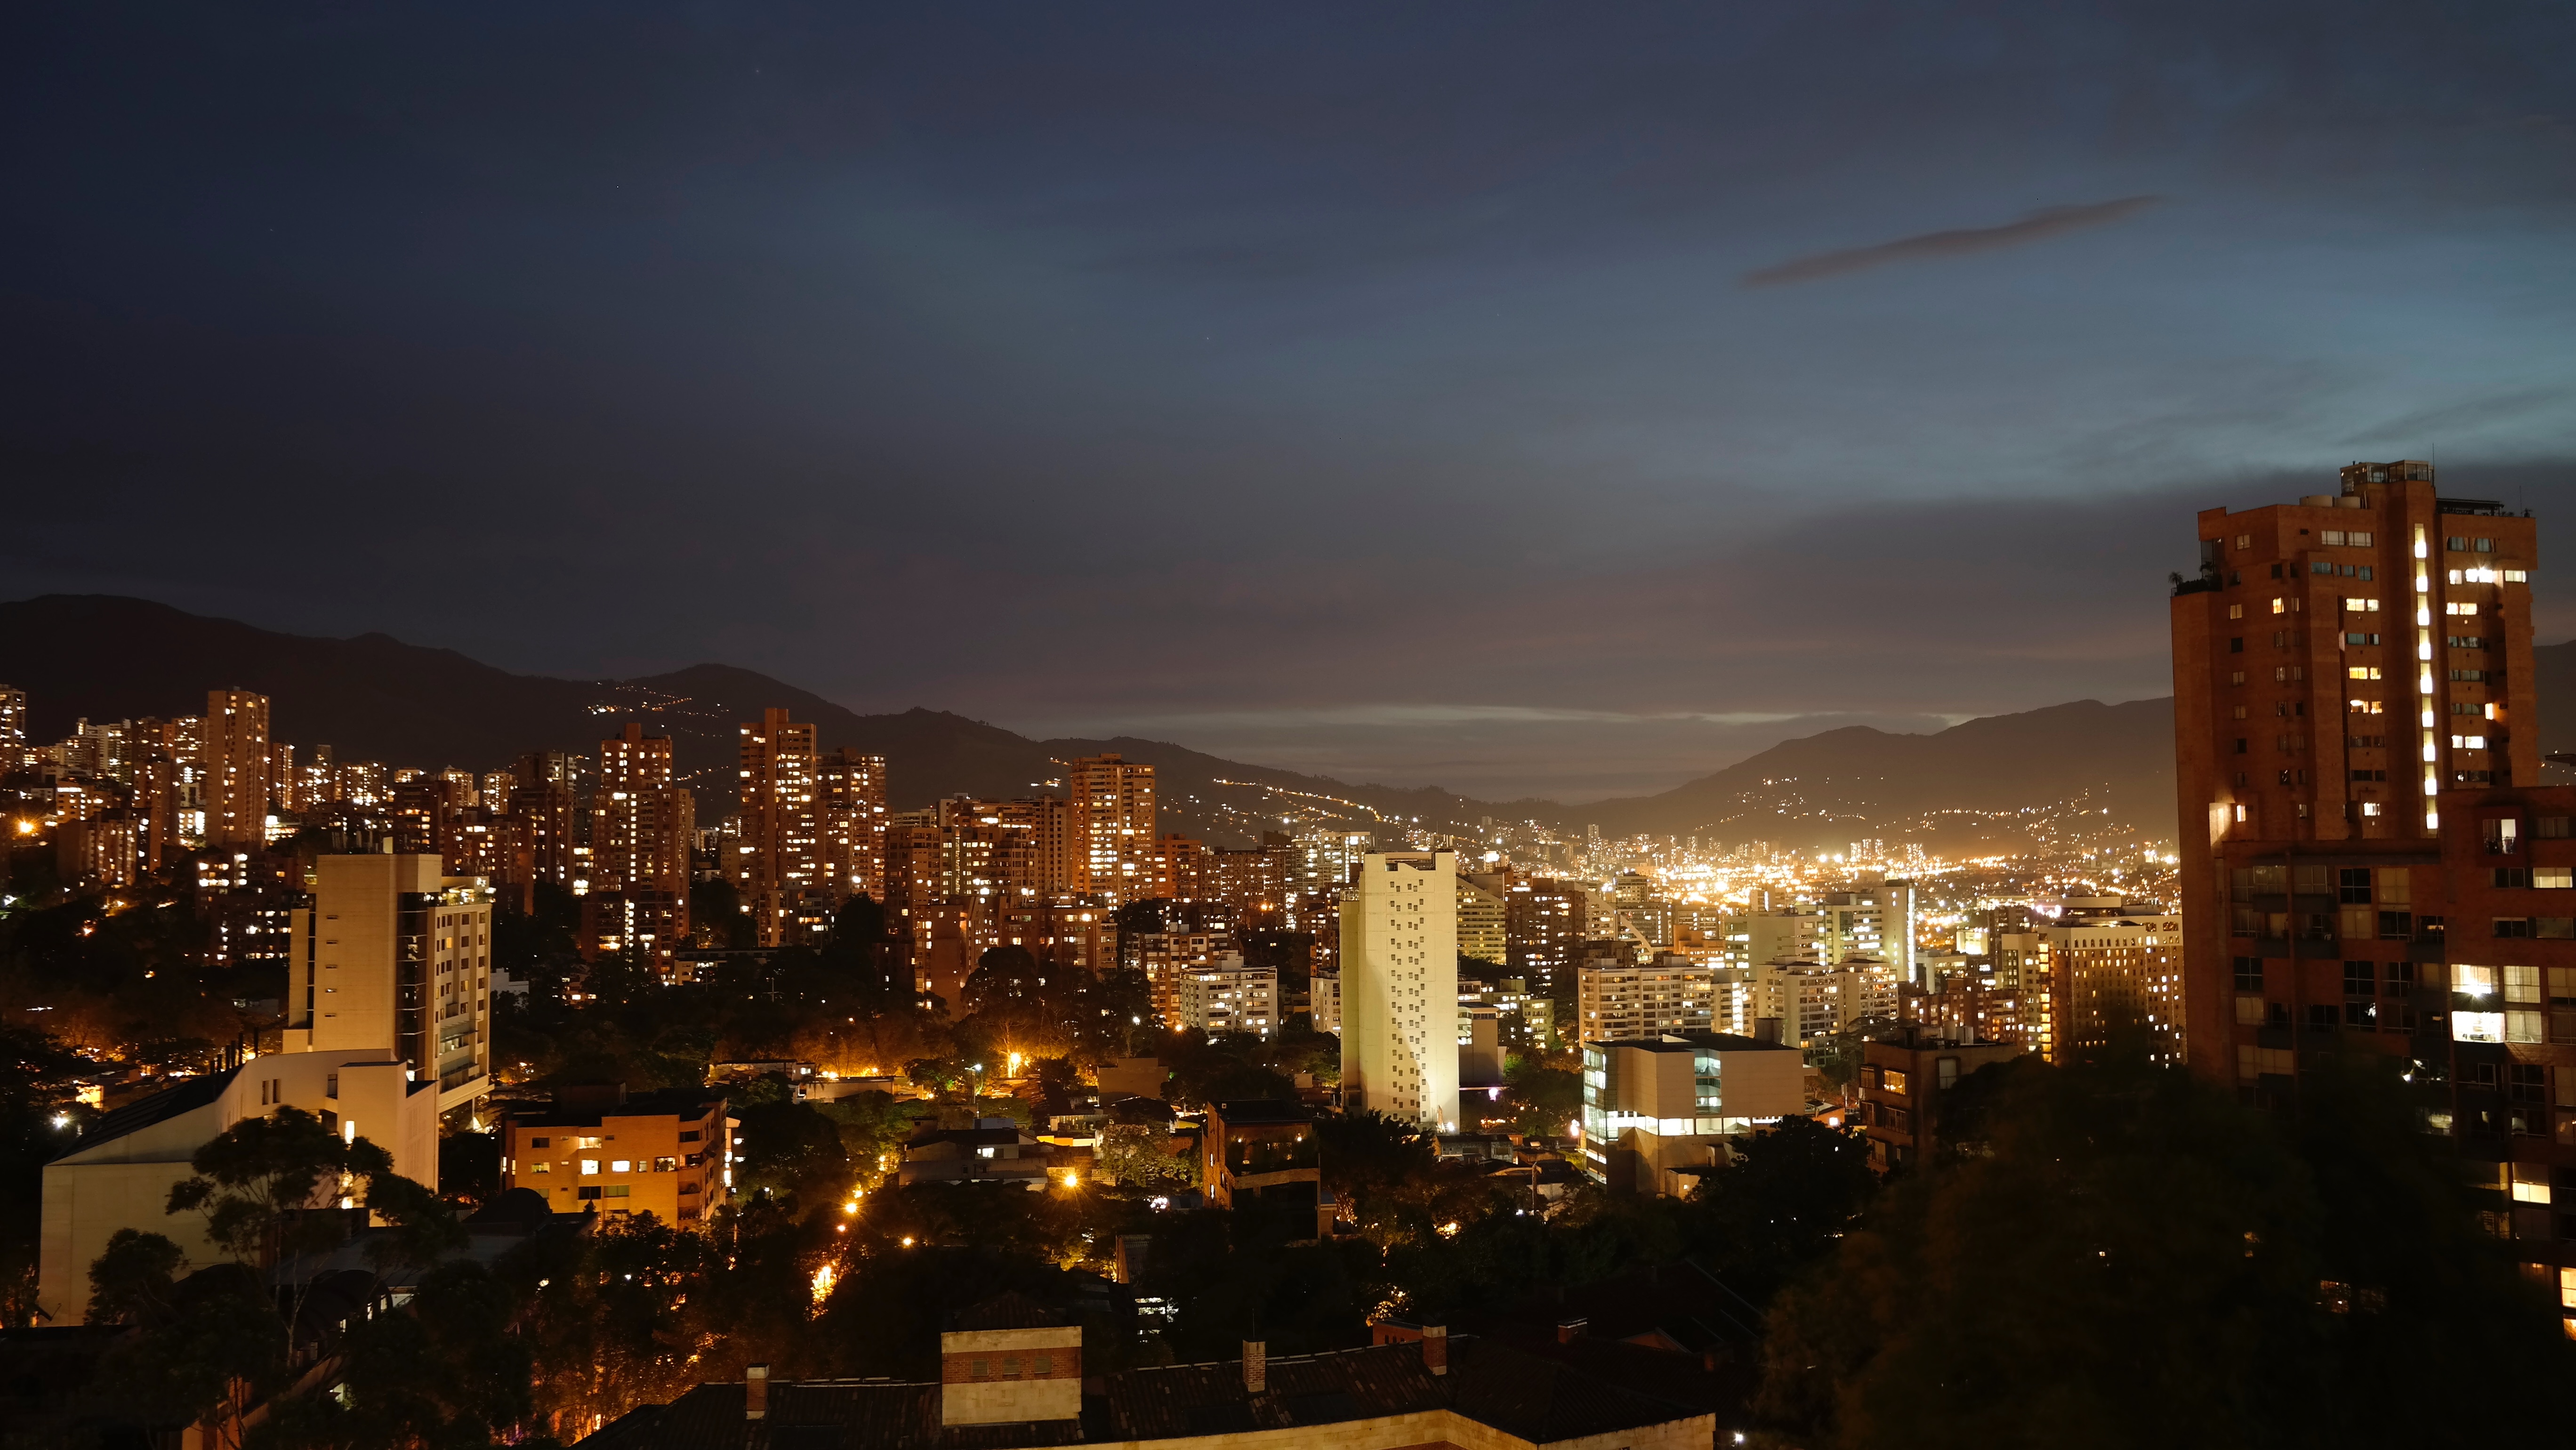
horizon, sunset, skyline, night, dawn, city, skyscraper, cityscape, panorama, downtown, dusk, evening, metropolis, urban area, residential area, human settlement, metropolitan area